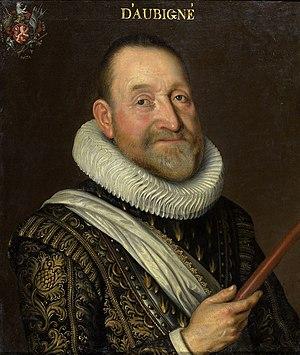
Cet article présente les faits marquants de l'histoire de Pons, petite ville du sud-ouest de la France.
L'histoire du département de la Charente-Maritime, en tant qu'entité administrative, commence le 22 décembre 1789 par un décret de l'Assemblée constituante. Ce dernier n'entre cependant en vigueur que quelques mois plus tard, le 4 mars 1790. Fondé sur des considérations géographiques — le cours inférieur de la Charente — le département est alors nommé « Charente-Inférieure », appellation conservée jusqu'en 1941, date à laquelle il prendra le nom de « Charente-Maritime », dénomination soulignant sa situation sur le littoral atlantique.